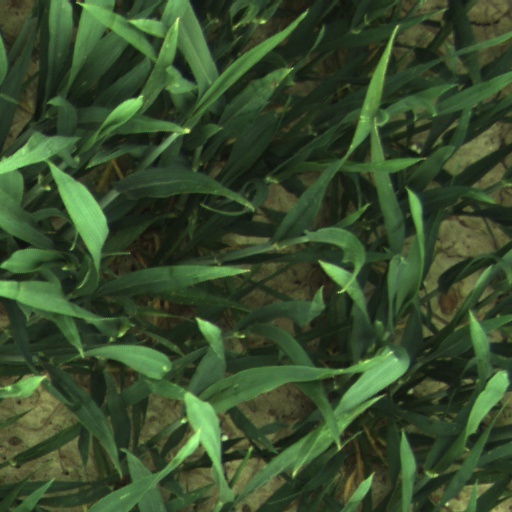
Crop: wheat